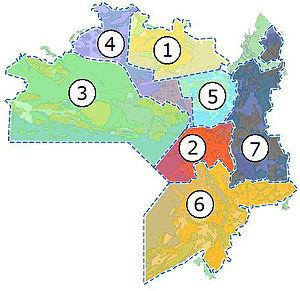
Kazan [kɑzɑ̃] est une ville de l'Ouest de la Russie et la capitale de la république du Tatarstan, une des divisions de la Russie. Sa population s'élevait à 1 251 969 habitants en 2019 ce qui en fait la sixième ville de Russie. Kazan est un grand centre industriel et universitaire ainsi qu'un important nœud de communication. Kazan est située sur le cours moyen de la Volga à environ 700 km à l'est de Moscou. Kazan comme la république dont elle fait partie est pour moitié peuplée de Tatars ce qui lui vaut de bénéficier d'une autonomie politique plus importante que d'autres sujets de la Russie.